Margate railway station

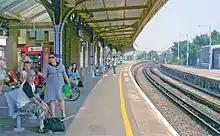
Platform view

All services at Margate are operated by Southeastern using and EMUs.